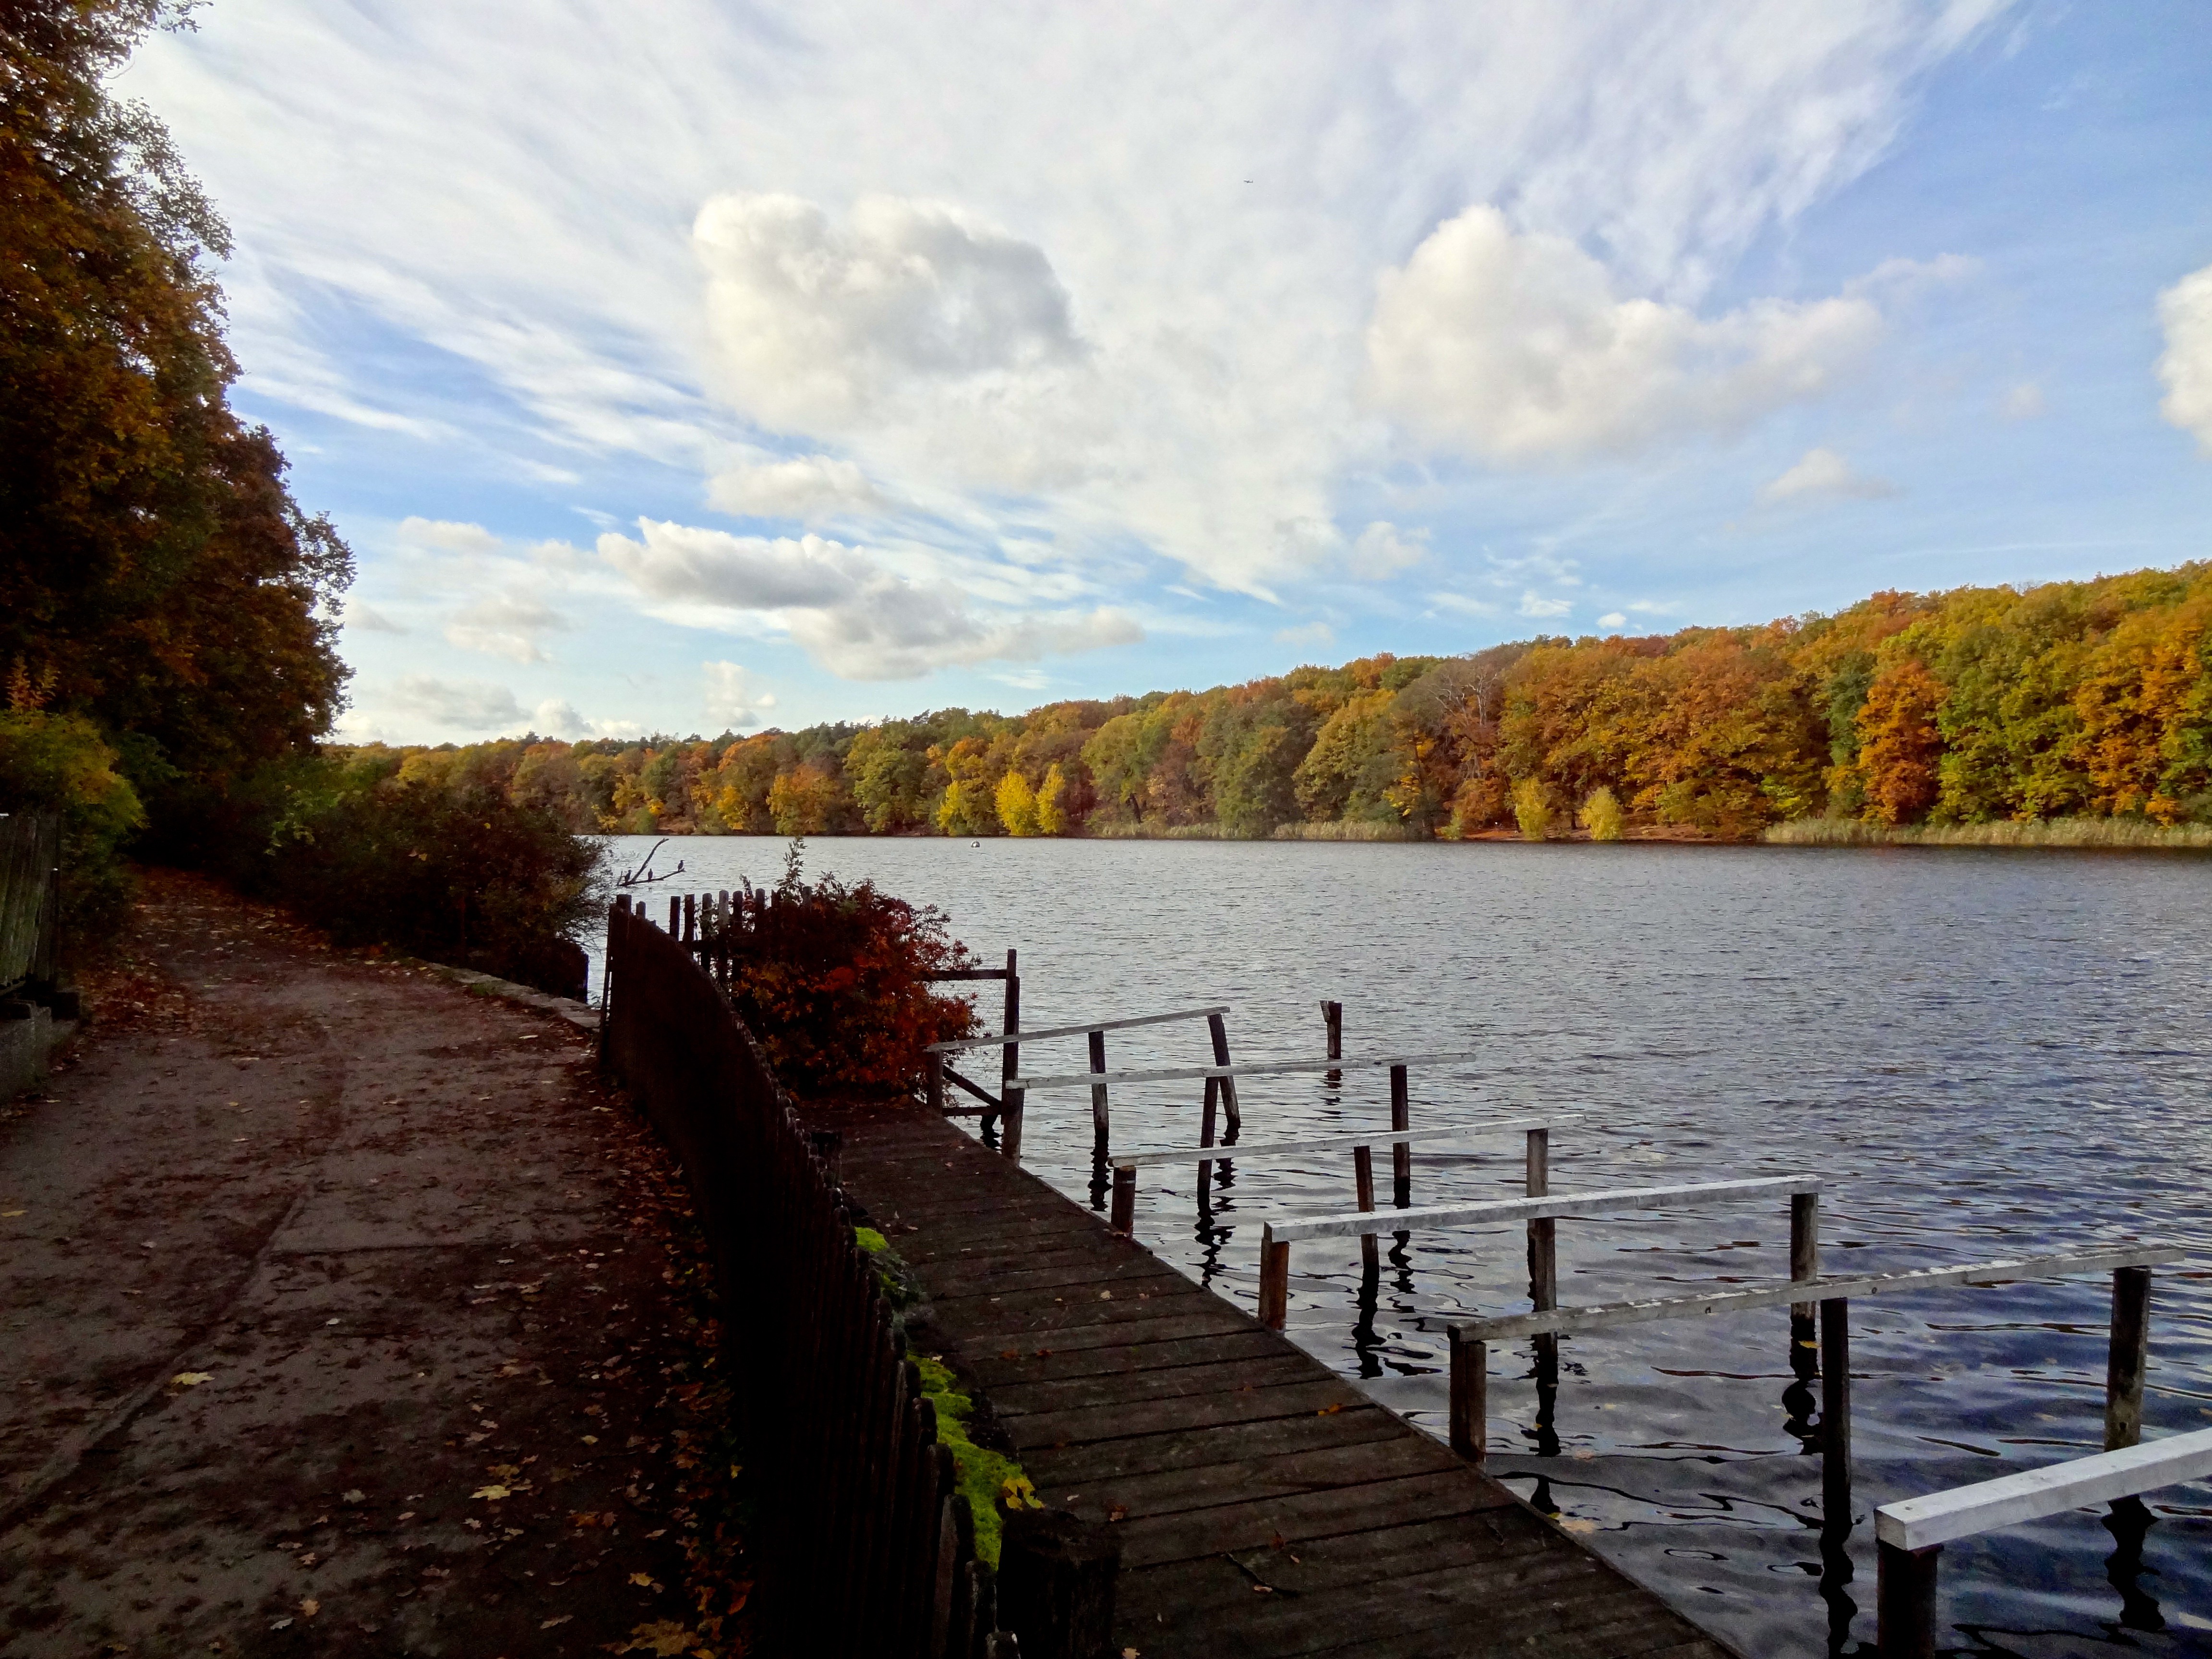
landscape, sea, tree, water, nature, mountain, cloud, morning, leaf, shore, lake, river, reflection, autumn, reservoir, season, waterway, body of water, loch, rural area